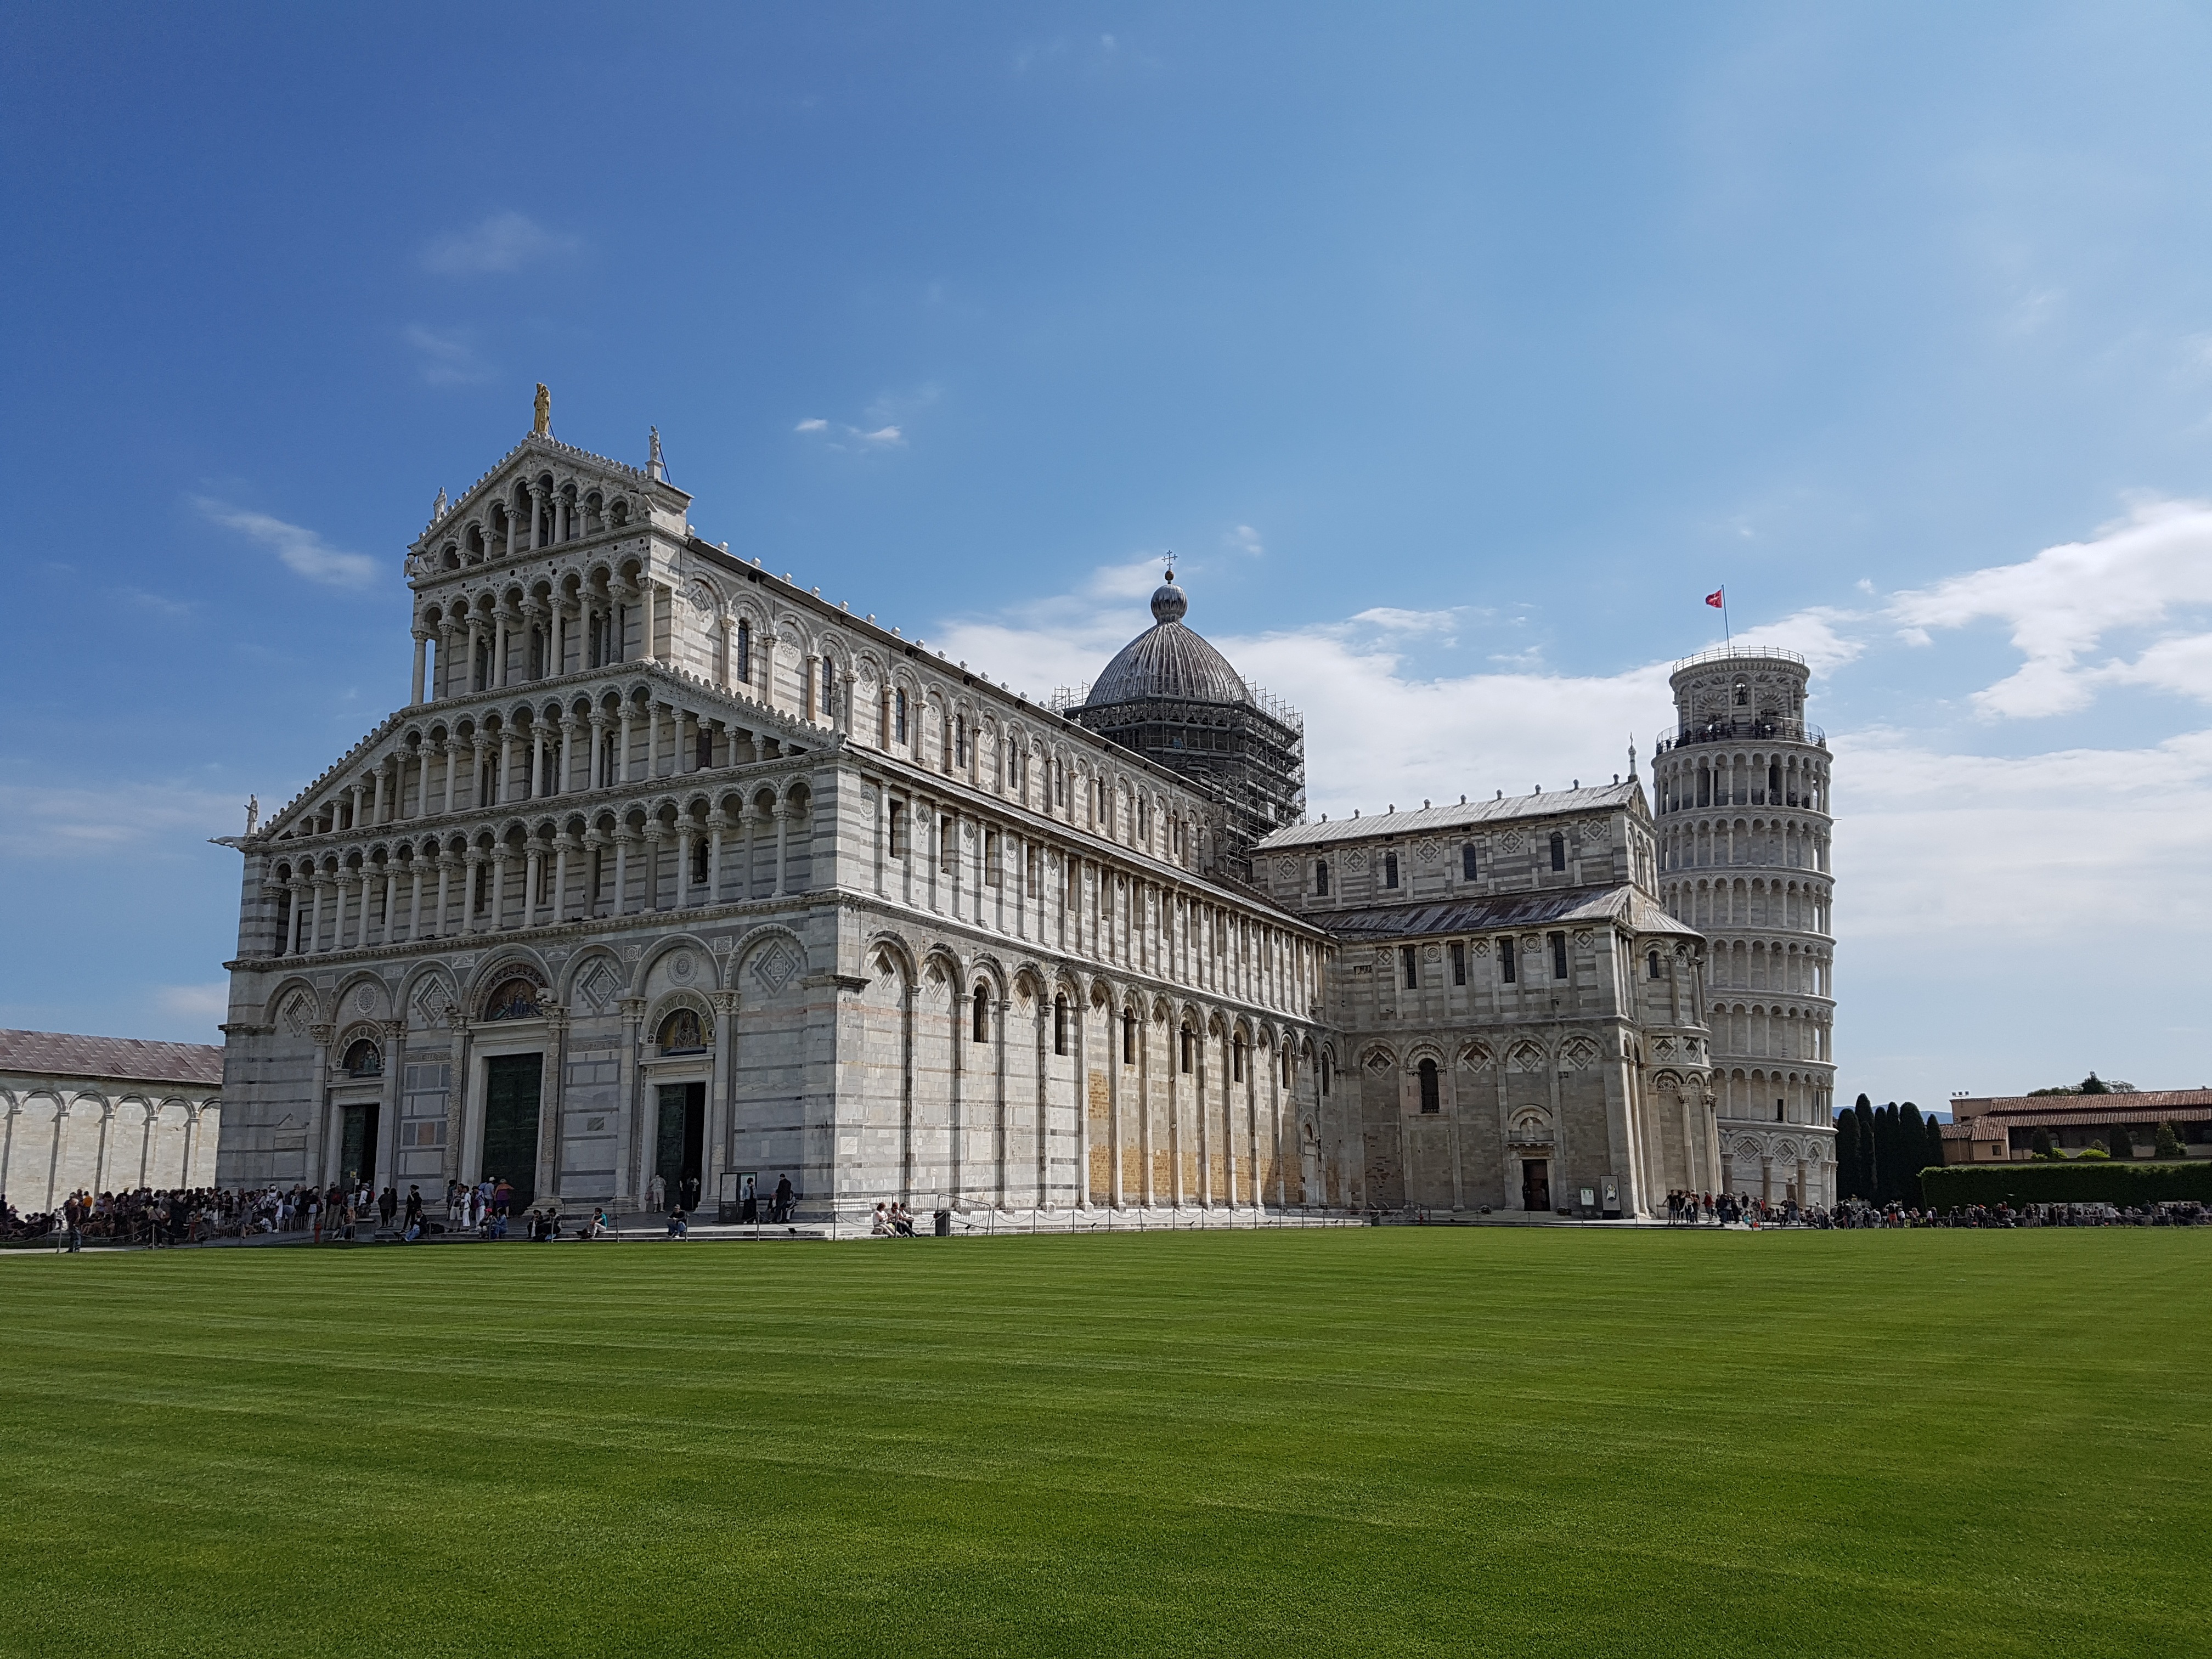
architecture, building, chateau, palace, landmark, italy, tuscany, cemetery, fortification, place of worship, places of interest, pisa, estate, dom, leaning tower, stately home, campo santo